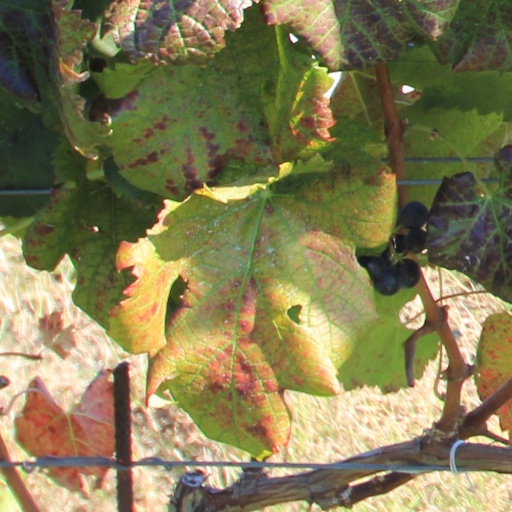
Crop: grape